Ferdinand Justi

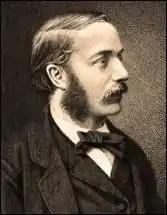
Ferdinand Justi

Ferdinand Justi (2 June 1837 in Marburg, Germany – 17 February 1907 in Marburg) was a German linguist and Orientalist.